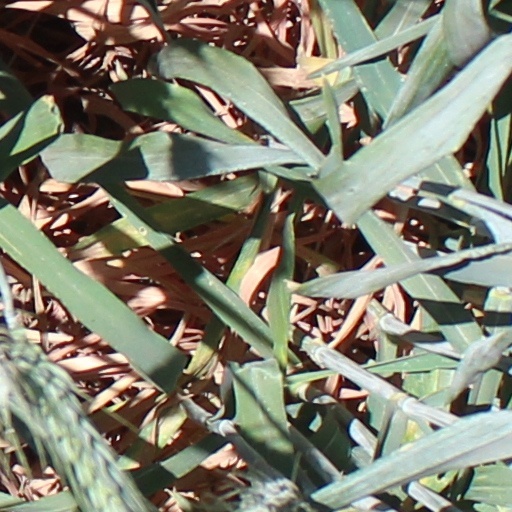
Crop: wheat